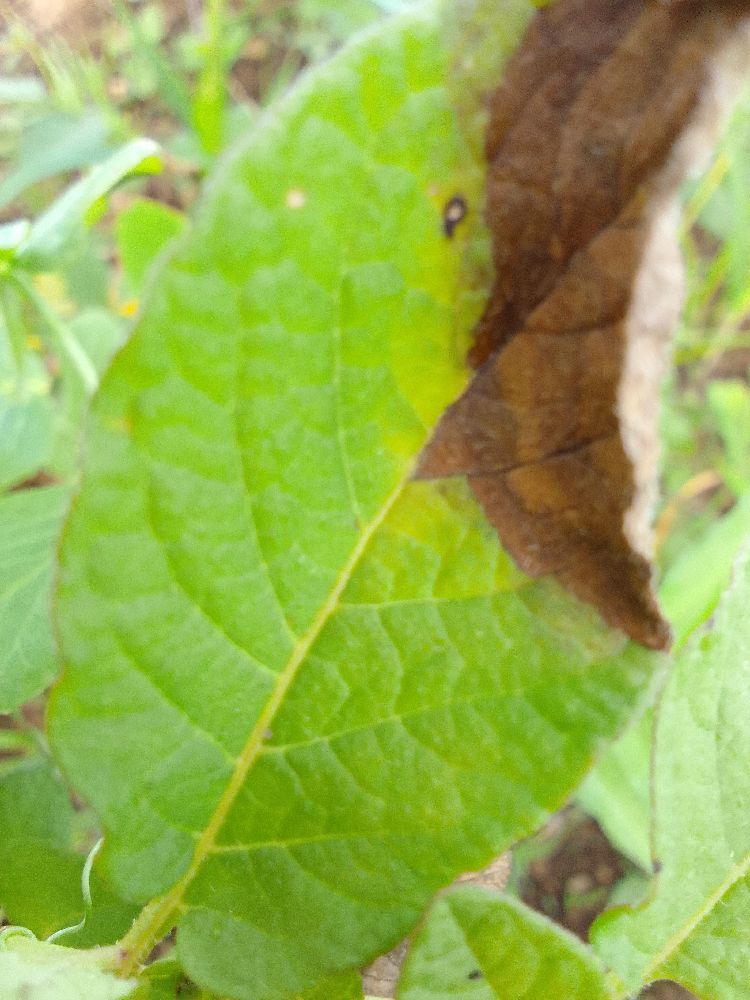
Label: Late blight